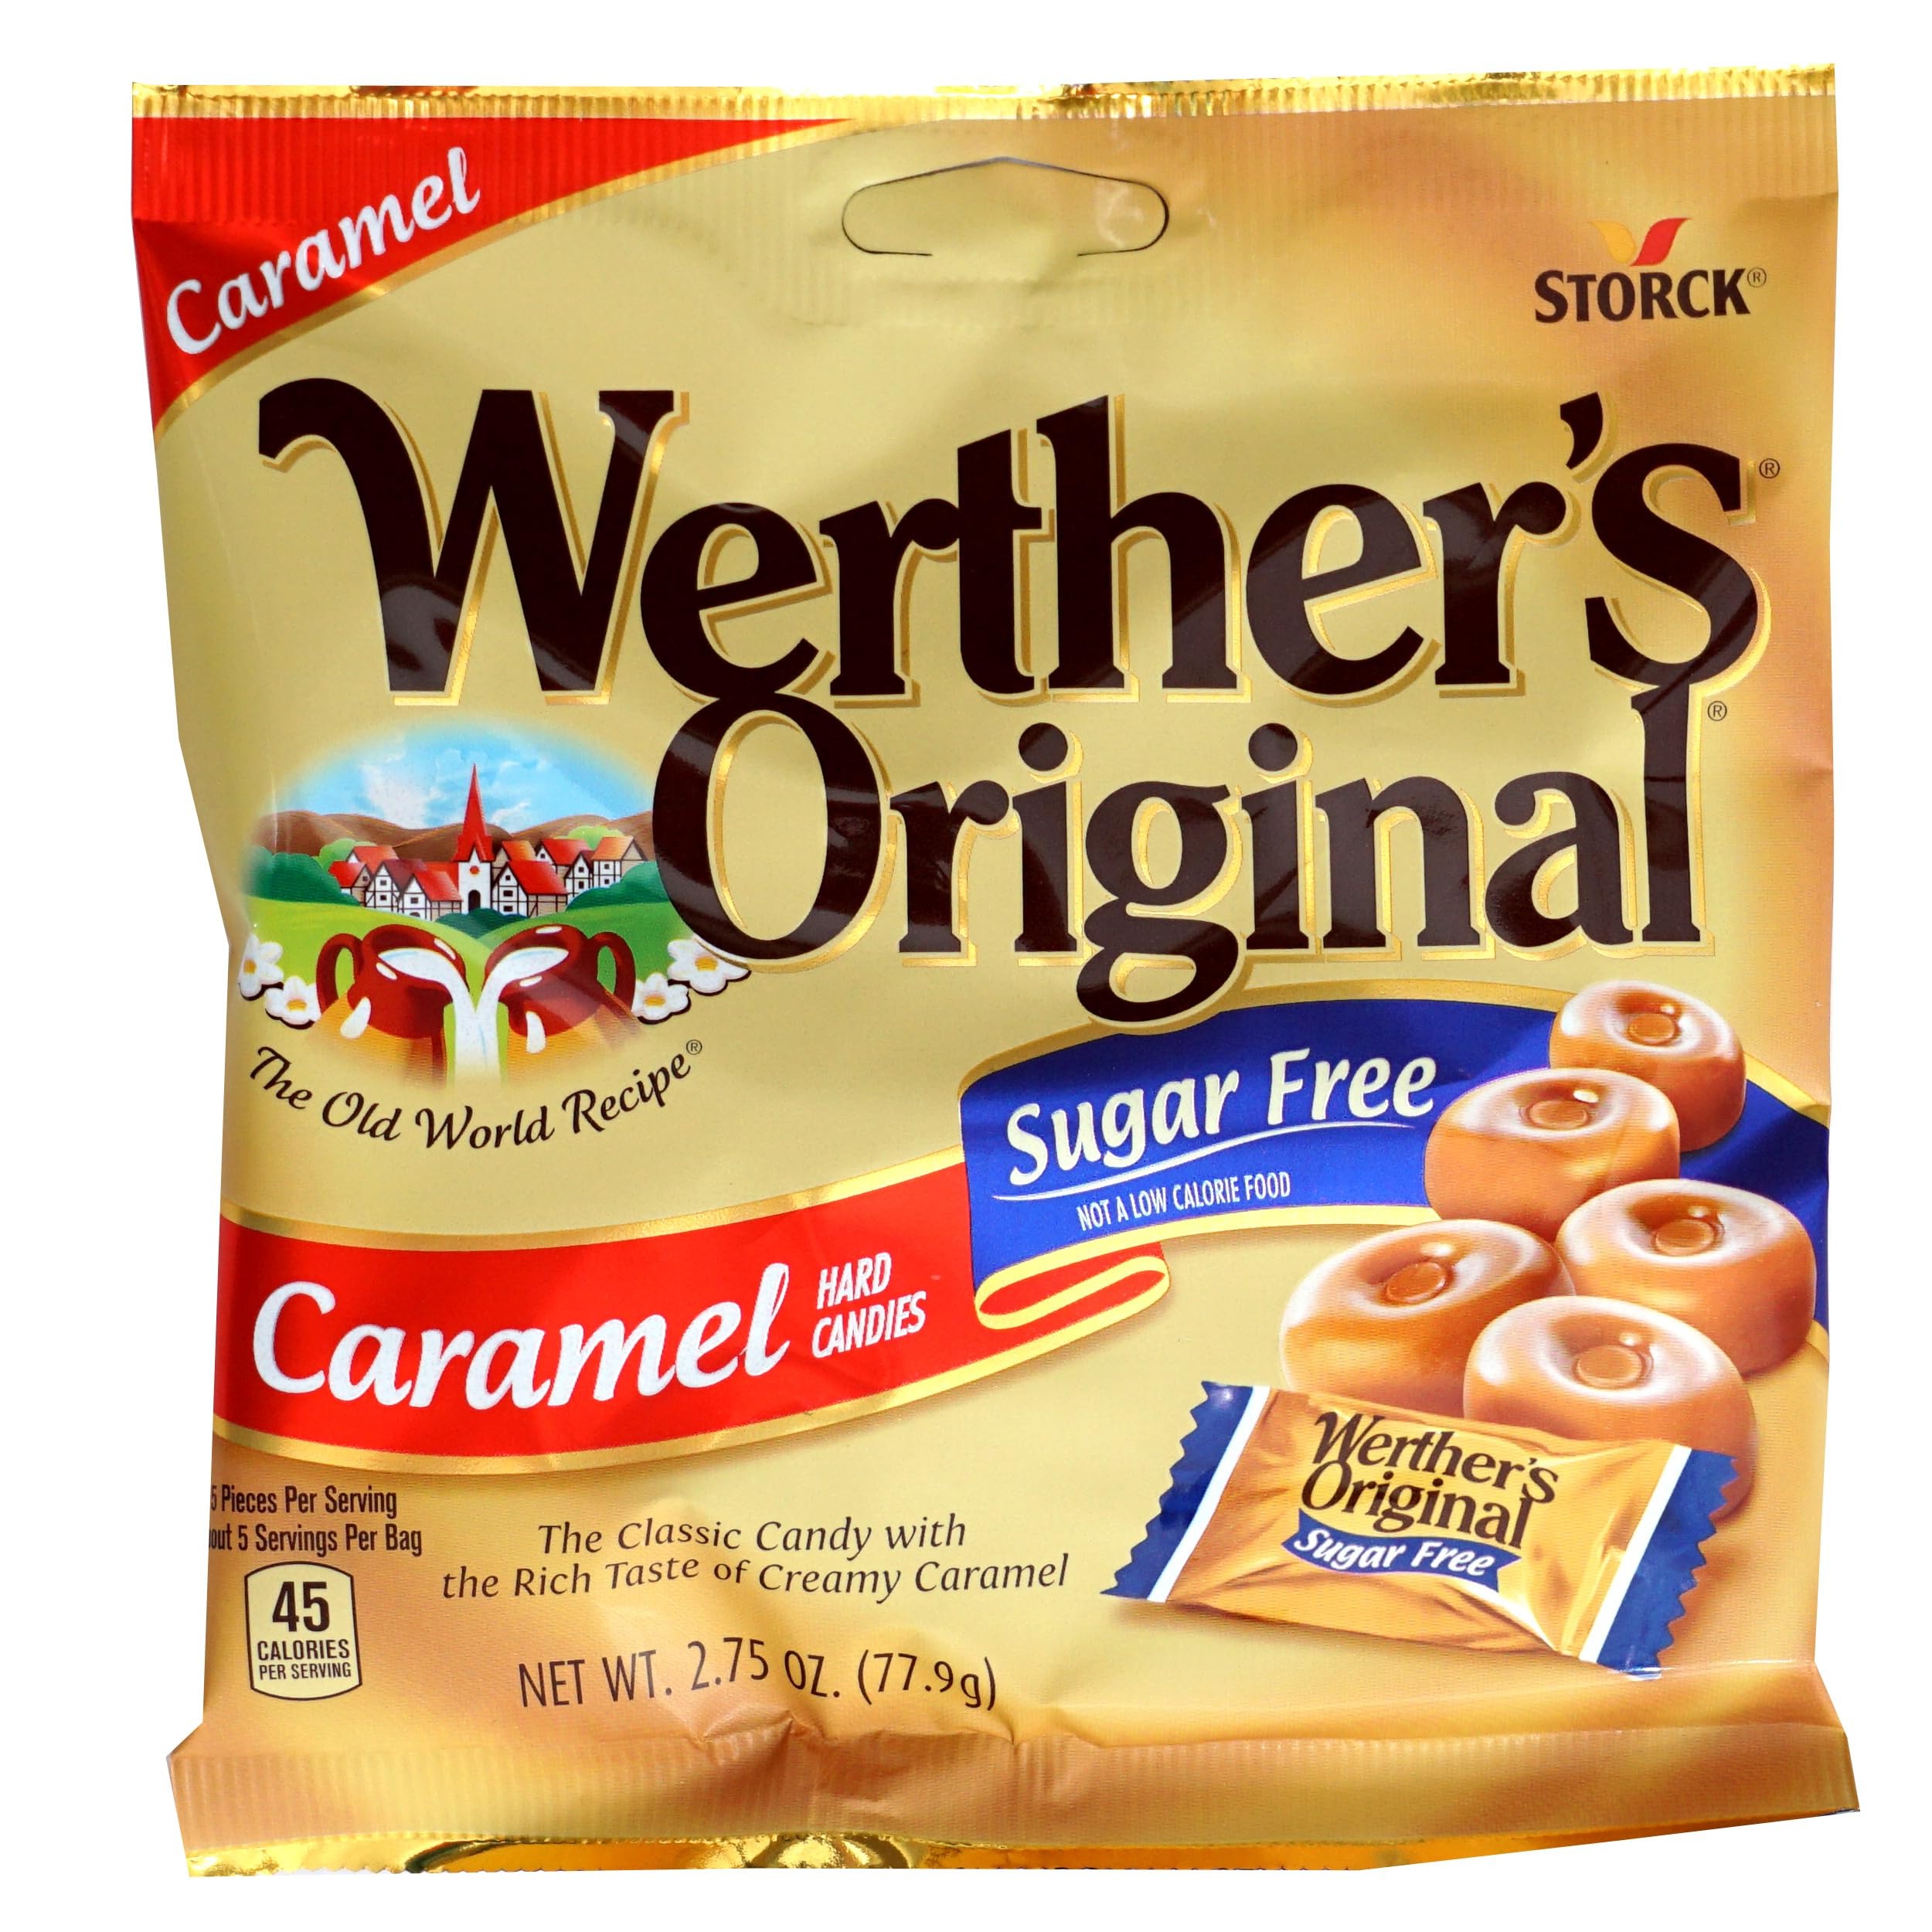
Item Name: Werthers Original Sugar Free Hard Candy, 2.75 Ounce Bag (Pack of 12) - Individually Wrapped Sugar Free Werthers Candy, Werther Sugar Free - The Hampton Popcorn & Candy Company
Bullet Point 1: (12) 2.75 OUNCE BAG: Enjoy this 12 pack of Werther's Original Hard Candy and experience the rich, creamy texture of Werther's Original Sugar Free Hard Candy caramels without the sugar.
Bullet Point 2: Werther's sugar free hard candy defies expectations with its smooth, creamy taste. Crafted with real butter and fresh cream, every piece is a decadent delight.
Bullet Point 3: Ideal for adding a sweet touch to your workplace candy stash, a convenient companion for your car or purse, elevating any party setup, these delectable candies arrive individually wrapped, promising the pinnacle of deliciousness.
Bullet Point 4: Since 2003, The Hampton Popcorn & Candy Company has been delighting taste buds with a delectable assortment of popcorn and candy treats, perfect for every occasion.
Product Description: Enjoy this 12 pack and experience the rich, creamy texture of Werther's Original Sugar Free Hard Candy caramels without the sugar.
Value: 33.0
Unit: Ounce

Price: 5.42